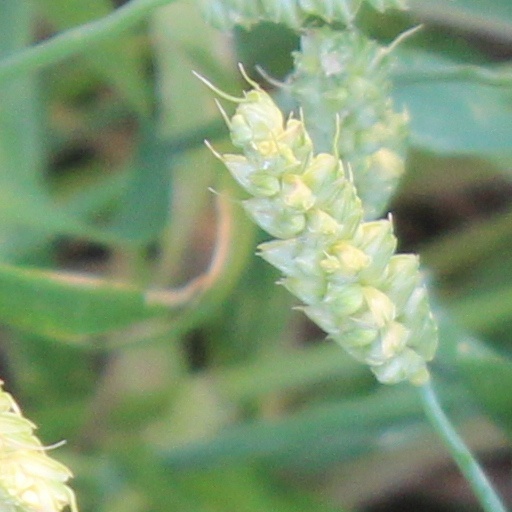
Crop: wheat